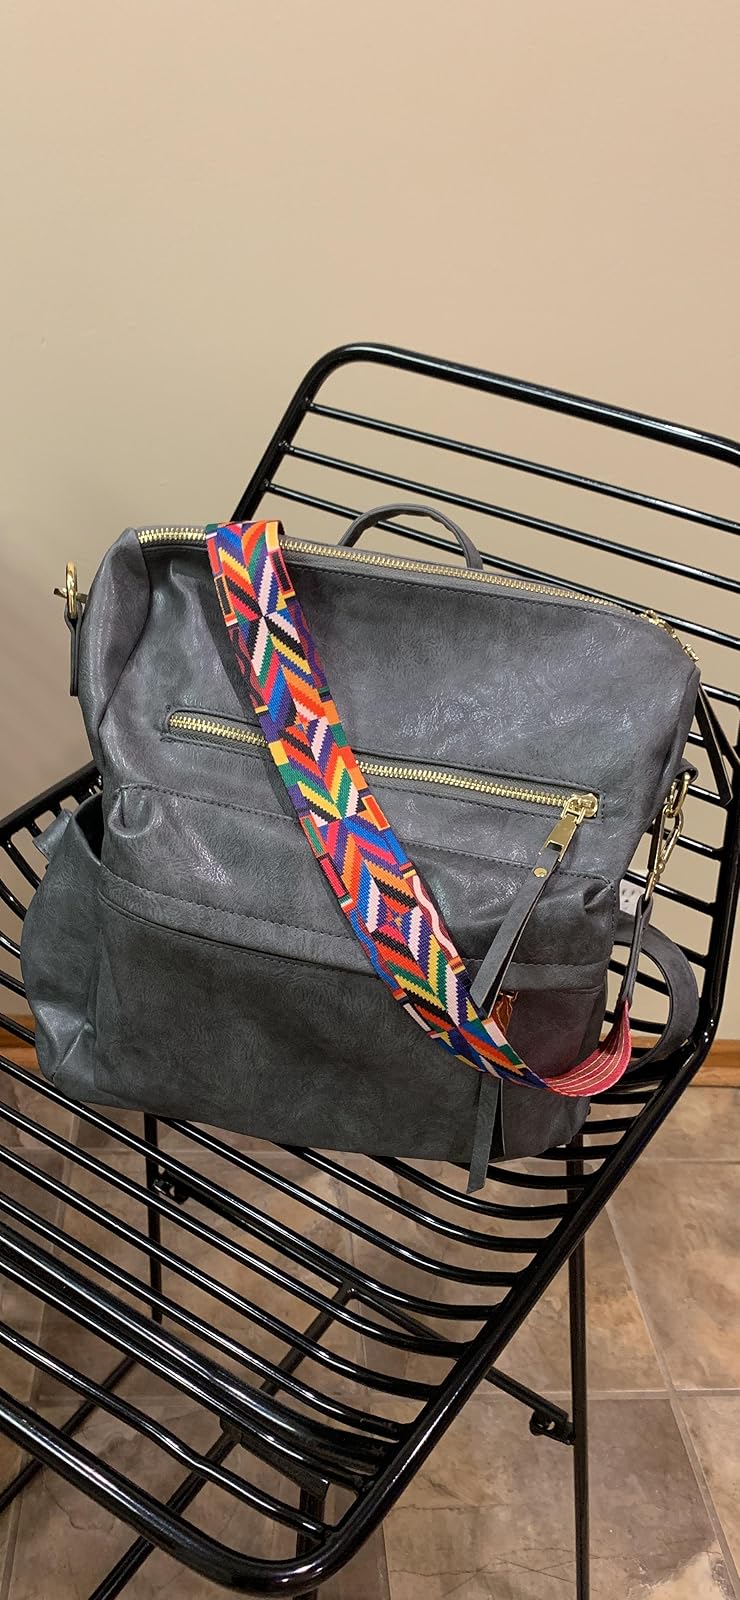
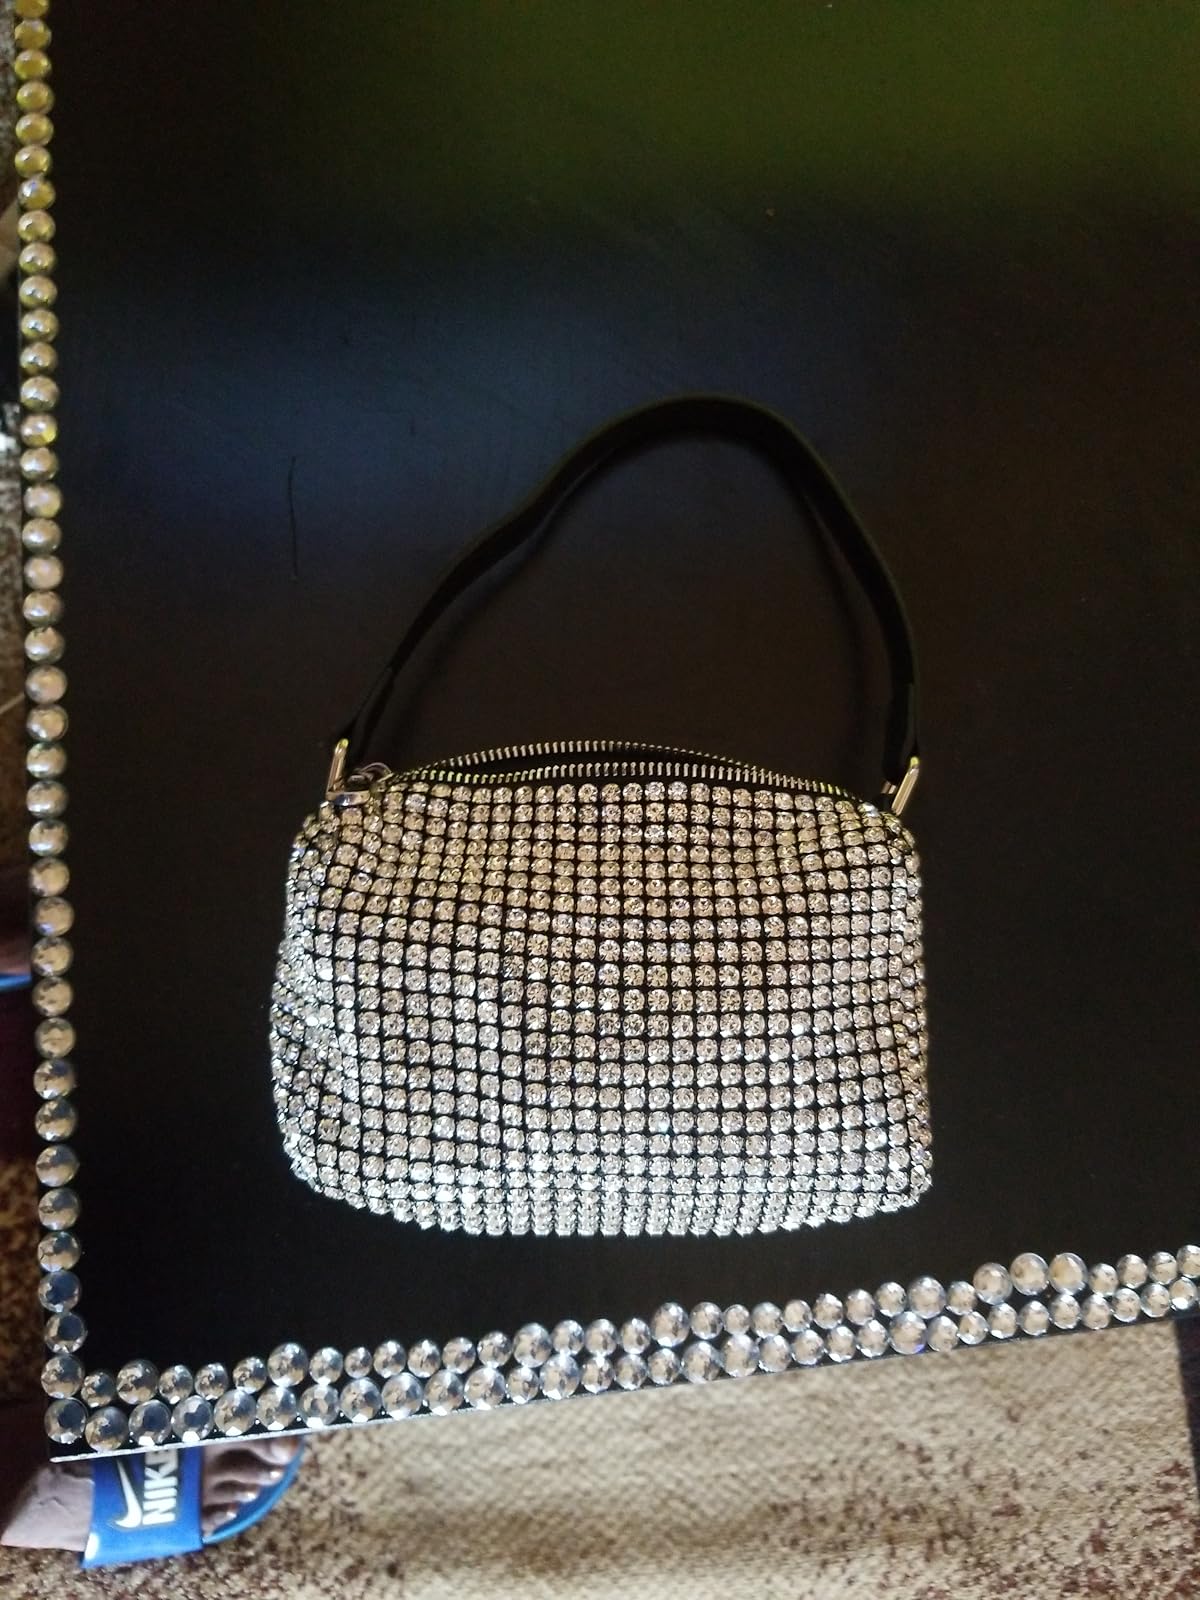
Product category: accessories_handbag
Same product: no